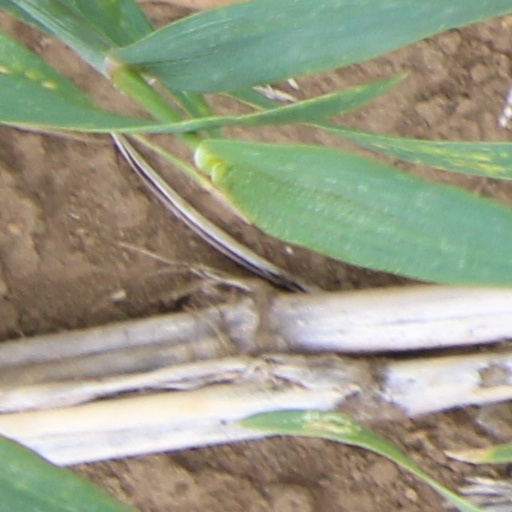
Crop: wheat